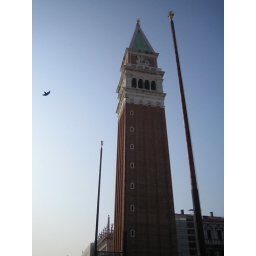
tower in venice - this isn't the real one though, the real one collapsed in the early 1900s because of all the water